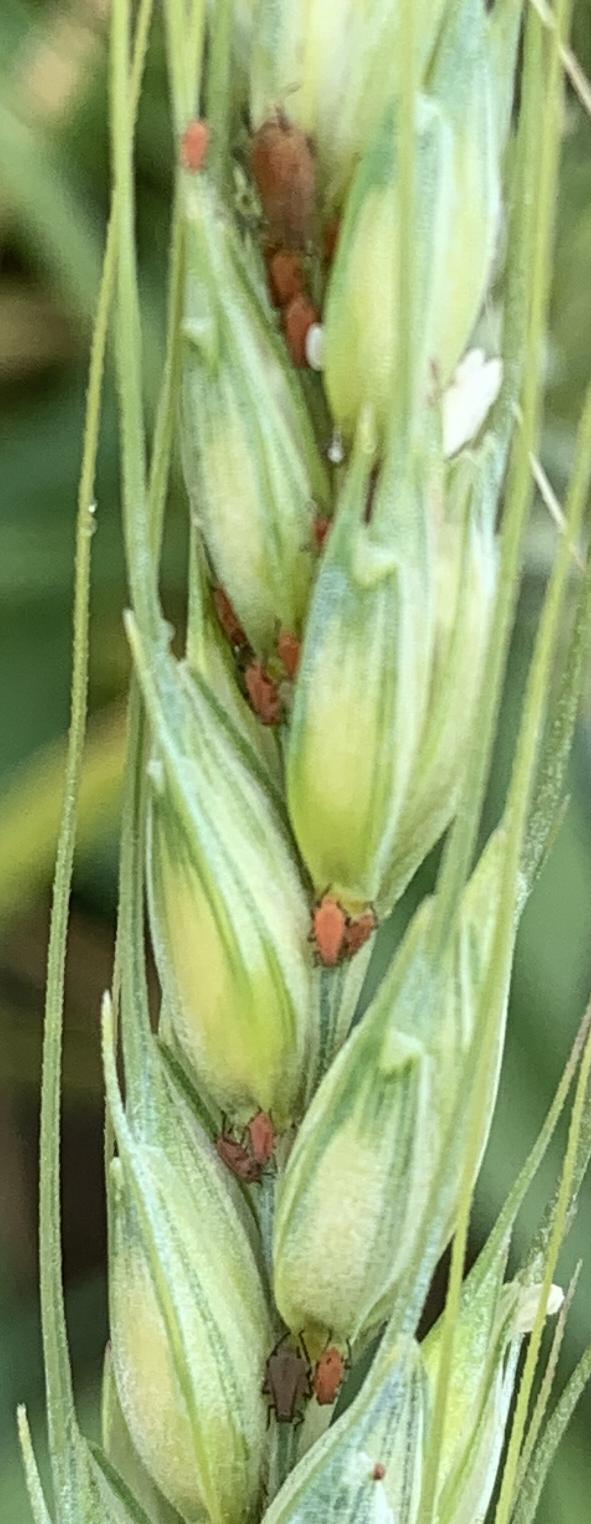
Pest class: english_grain_aphid